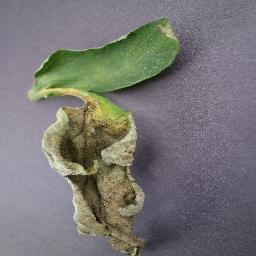
Label: Tomato___Late_blight